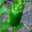
Label: sweet_pepper